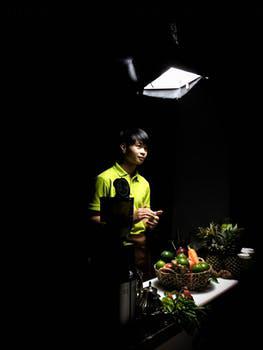
Label: Watermark